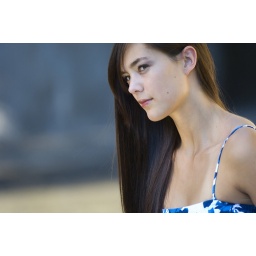
Young women resting near stream wearing blue dress